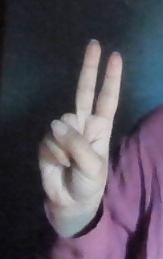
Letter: taa